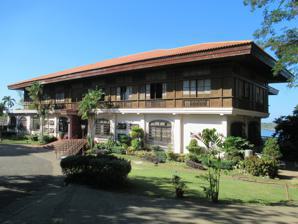
Building: Malacañang of the North
Country: Unknown
Year built: 1977
Presidential museum in Paoay, Philippines Malacañang of the North Ilocano : Malacañang ti Amianan Alternative names Malacañan Palace (official) General information Architectural style Bahay na bato Location Paoay , Ilocos Norte Country Philippines Coordinates 18°07′41″N 120°32′24″E / 18.12815°N 120.53992°E / 18.12815; 120.53992 The Malacañang of the North ( Ilocano : Malacañang ti Amianan ; Filipino : Malakanyang sa Hilaga ) is a presidential museum in Paoay , Ilocos Norte, Philippines. It was the residence of the family of Ferdinand Marcos when he was the President of the Philippines . Study Room at Malacañang of the North in 2021 Agricultural Room at Malacañang of the North in 2021 History The residence was built by the Philippine Tourism Authority (PTA; now the Tourism Infrastructure and Enterprise Zone Authority or TIEZA) in 1977 for Marcos's 60th birthday, and served as an official residence for the president's family when they were staying in Ilocos Norte. It is a two-story mansion overlooking the Paoay Lake , and consists of seven (supposedly a lucky number for Marcos) rooms, with each room having a theme of historical events from the Marcos era: Study, Agriculture, Diplomacy, OFW ( overseas Filipino workers ), Culture, Nation Building and Family. While being administered by TIEZA, Cecile Licad played a Frédéric Chopin program at the property in 2001. Usage of the property was turned over by the former president Benigno Aquino III to the Ilocos Norte provincial government in 2010. Governor Imee Marcos , Ferdinand Marcos's daughter, then had the property refurbished to be one of the province's tourist attractions. Eric Zerrudo, of the University of Santo Tomas Center for Conservation of Cultural Property and Environment in the Tropics, was commissioned to put together the exhibits in every room, with each room centering on a theme of Marcos's public programs. The Sandiganbayan anti-graft court stripped the Marcoses of the property in 2014, after it voided a 1978 agreement between Marcos and the then PTA, deciding that since it is a national park, Marcos had no legal rights over it since national parks are "inalienable public domain ", despite claims by Bongbong Marcos , the son of the former president, that the property was owned by their family. ground floor (left) and second floor (right) Rustic interiors at Malacañang of the North Nation Building Room at Malacañang of the North in 2021 See also Malacañang Palace in Manila, the presidential palace which this property was named after Malacañang sa Sugbo in Cebu City, now disused presidential residence Malacañang of the South in Davao City, former presidential residence The Mansion, Baguio , the official summer residence of the president of the Philippines References